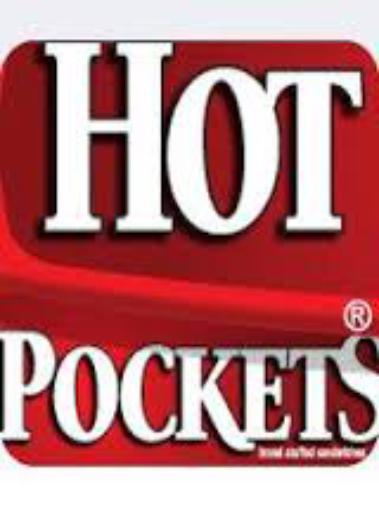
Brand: Hot Pockets
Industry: Food